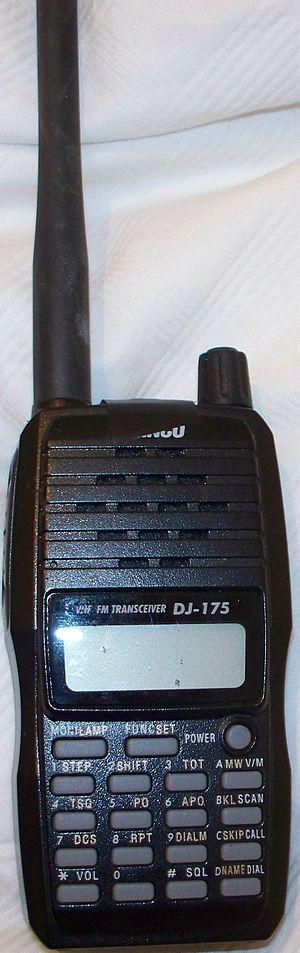
Alinco est un fabricant japonais de radio et d'équipement d'amplification, et, sur le marché japonais, de produits métalliques, de matériel de construction et d'équipements d'exercice.